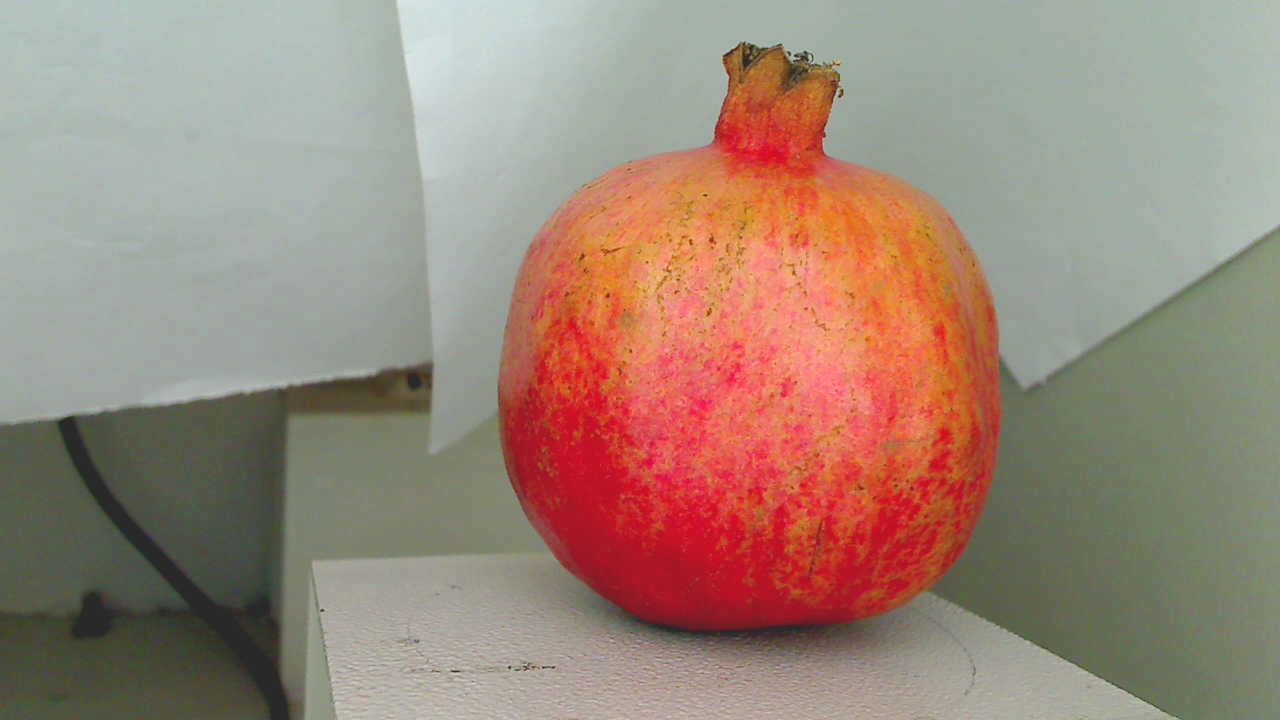
Grade: grade-2
Quality: quality-4